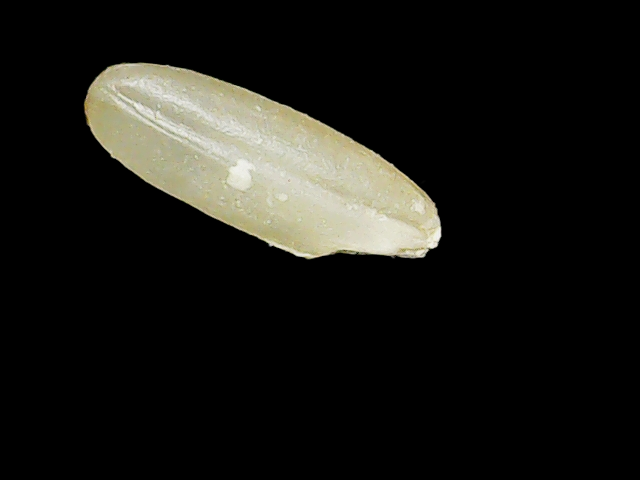
Rice variety: Binadhan17